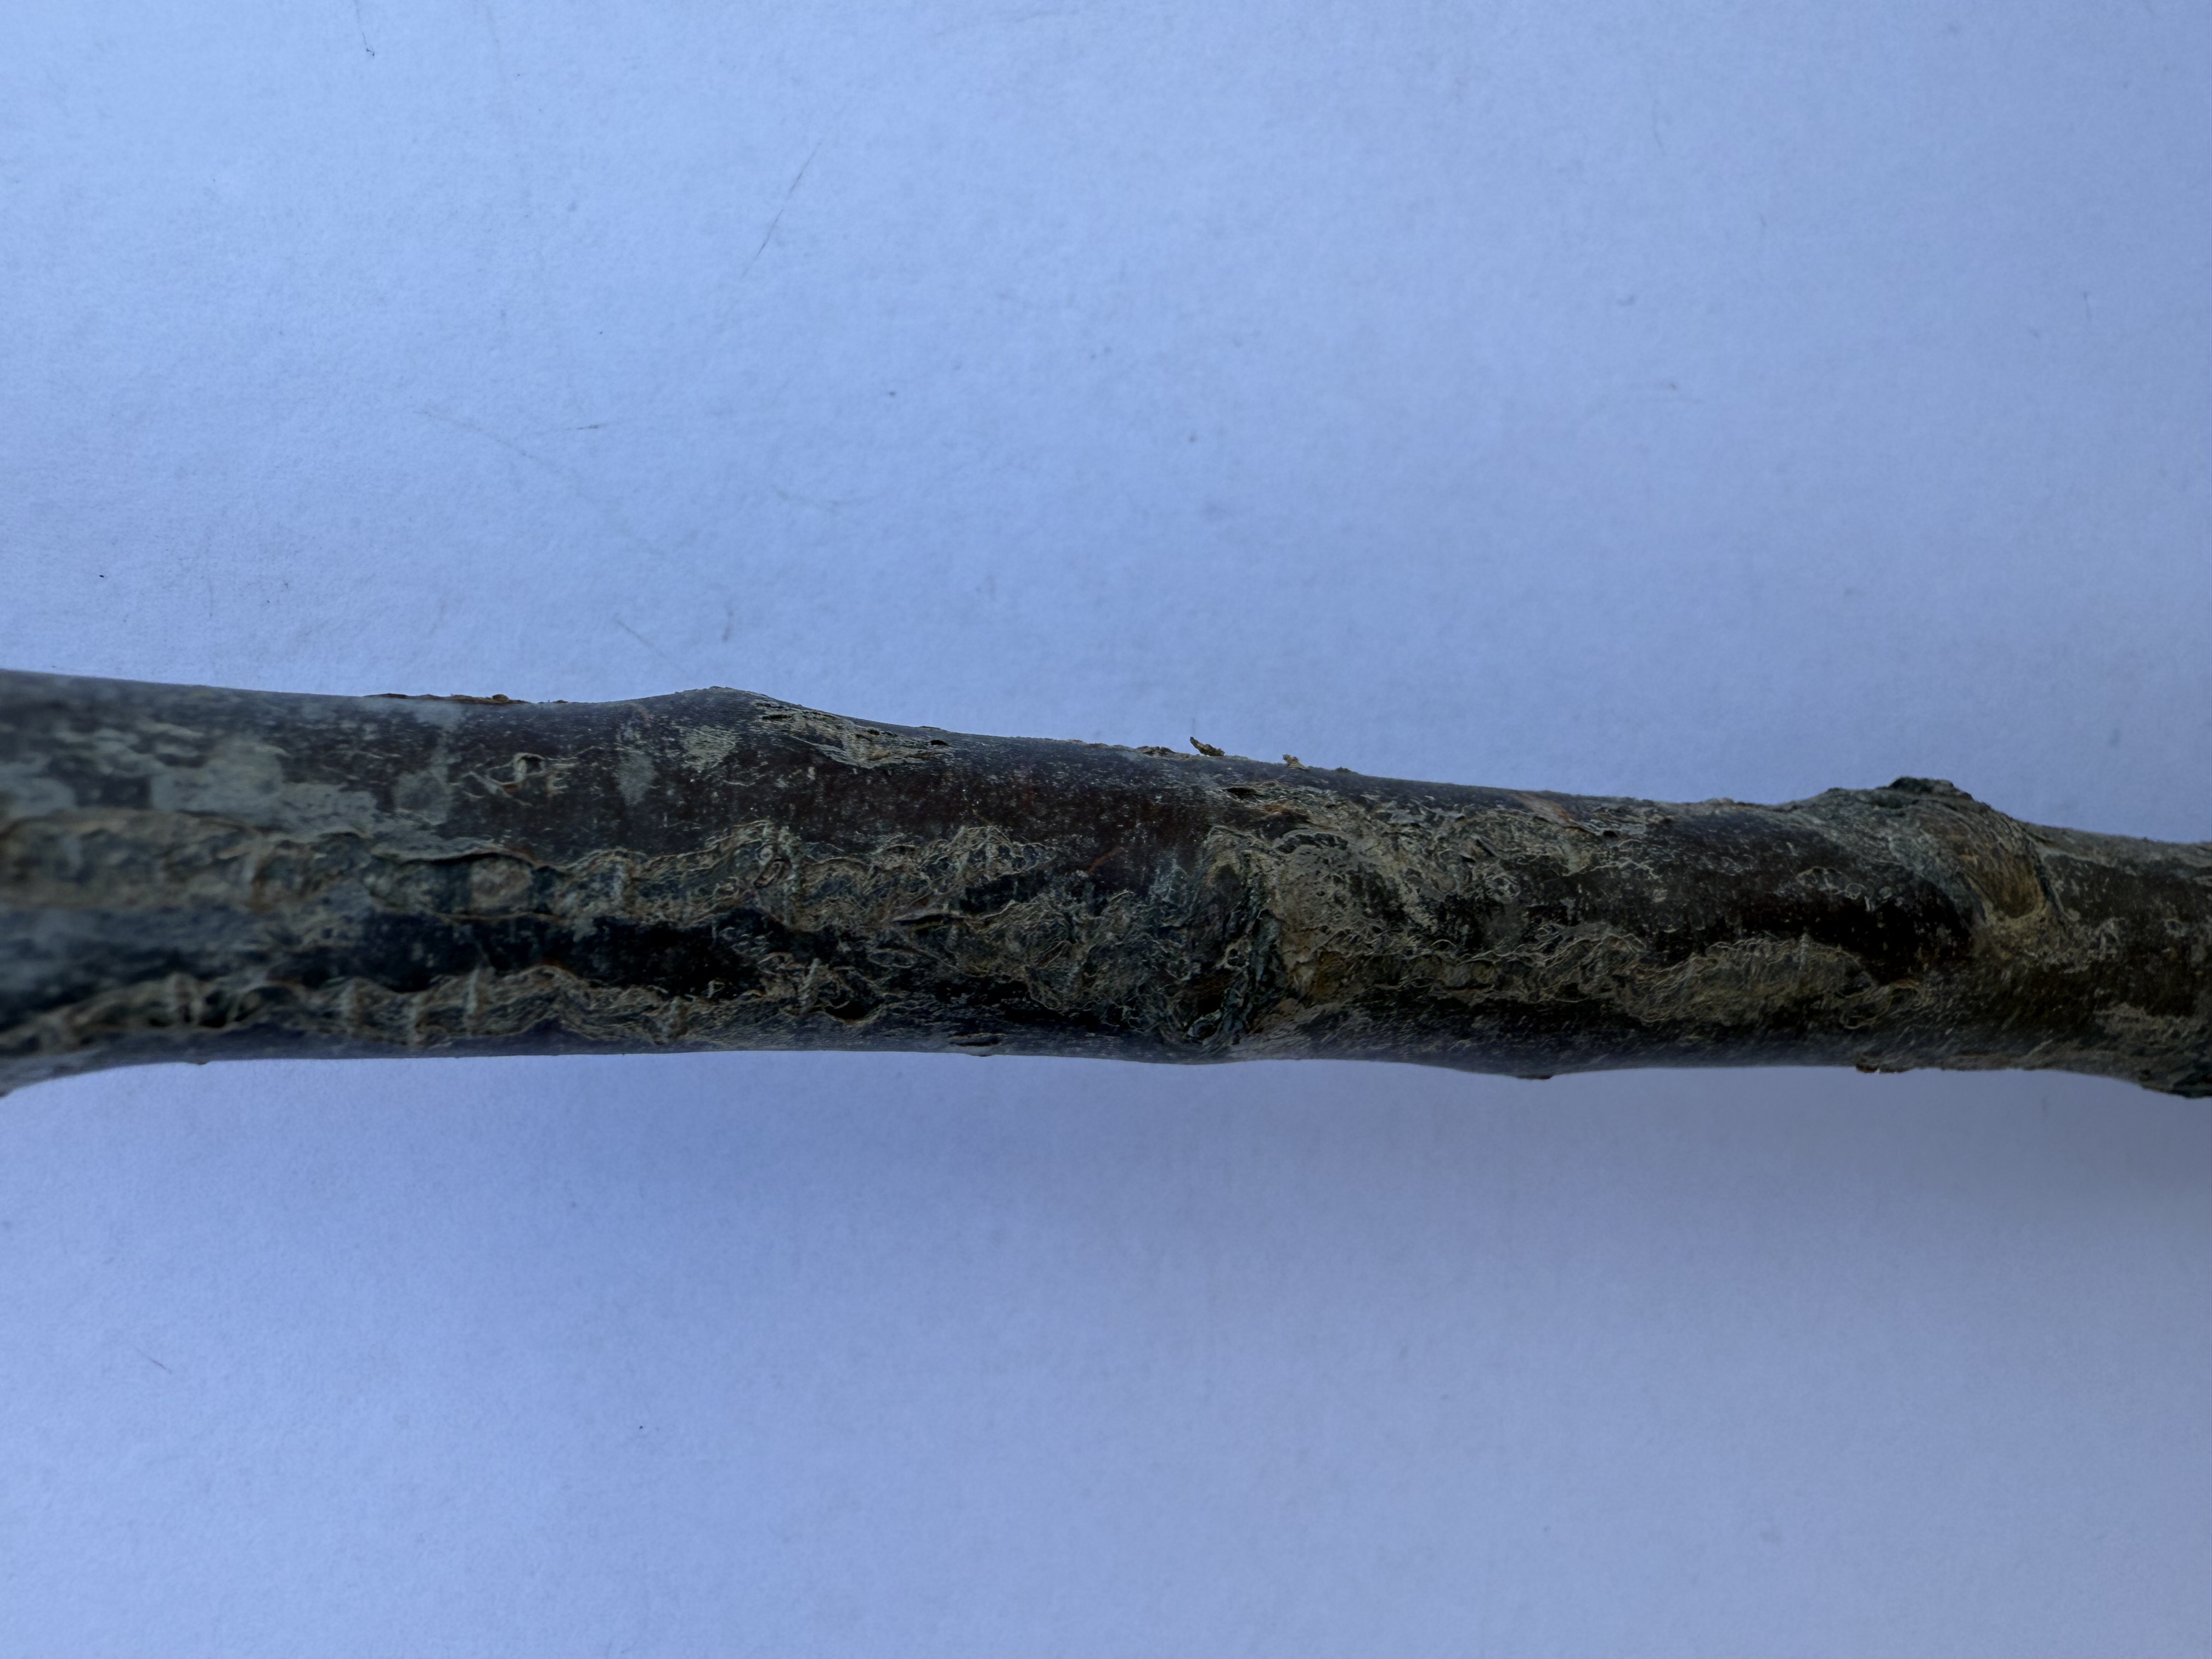
Variety: Black Splendor Plum